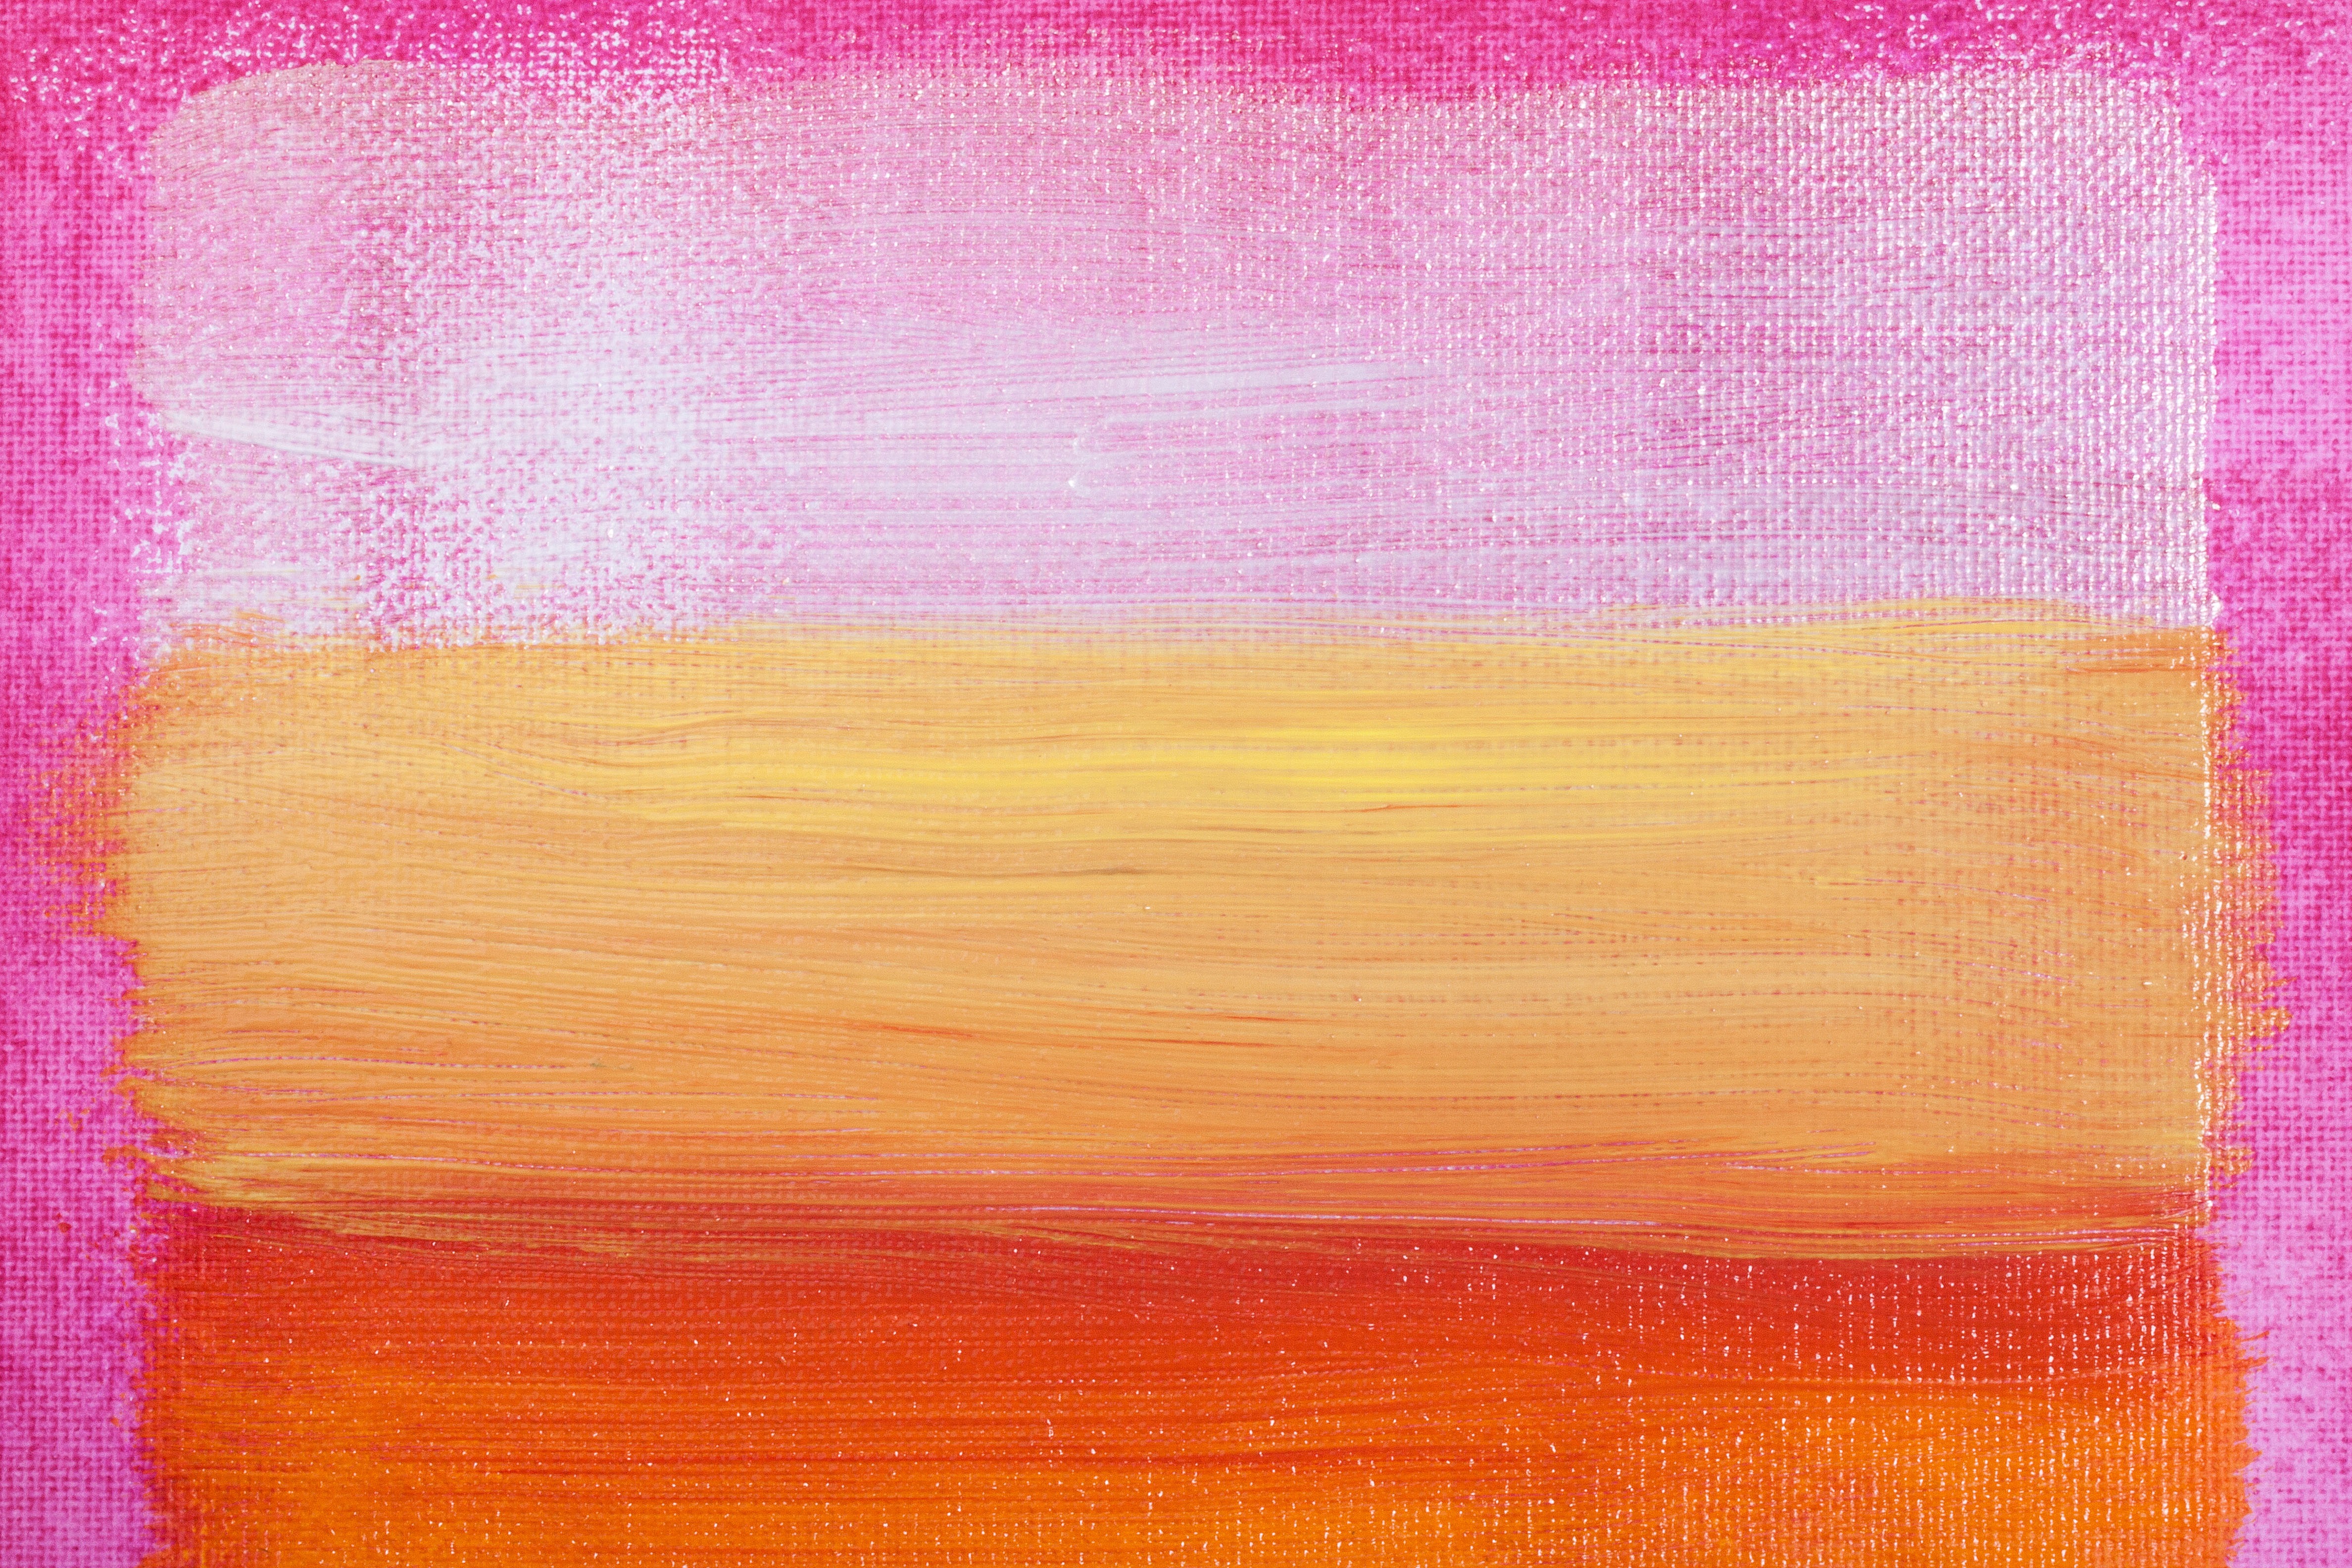
white, texture, petal, orange, pattern, red, color, paint, yellow, pink, material, circle, painting, textile, design, style, image, magenta, shape, canvas, fund, flooring, acrylic paint, color field painting, abstract expressionism, transitions